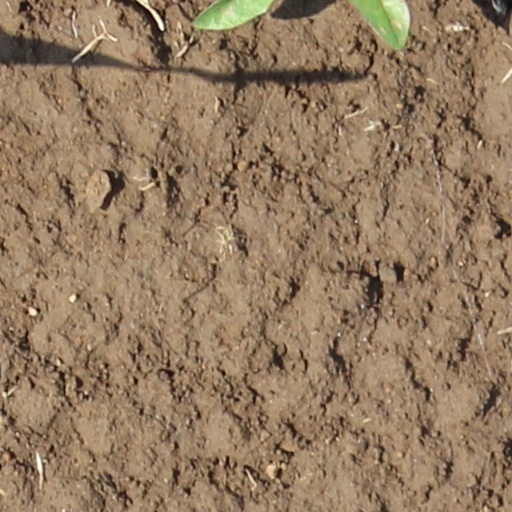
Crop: wheat